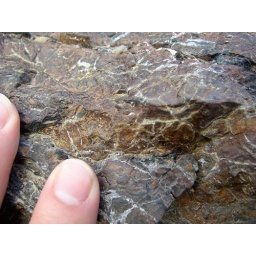
Interesting rock by river in Lillouette